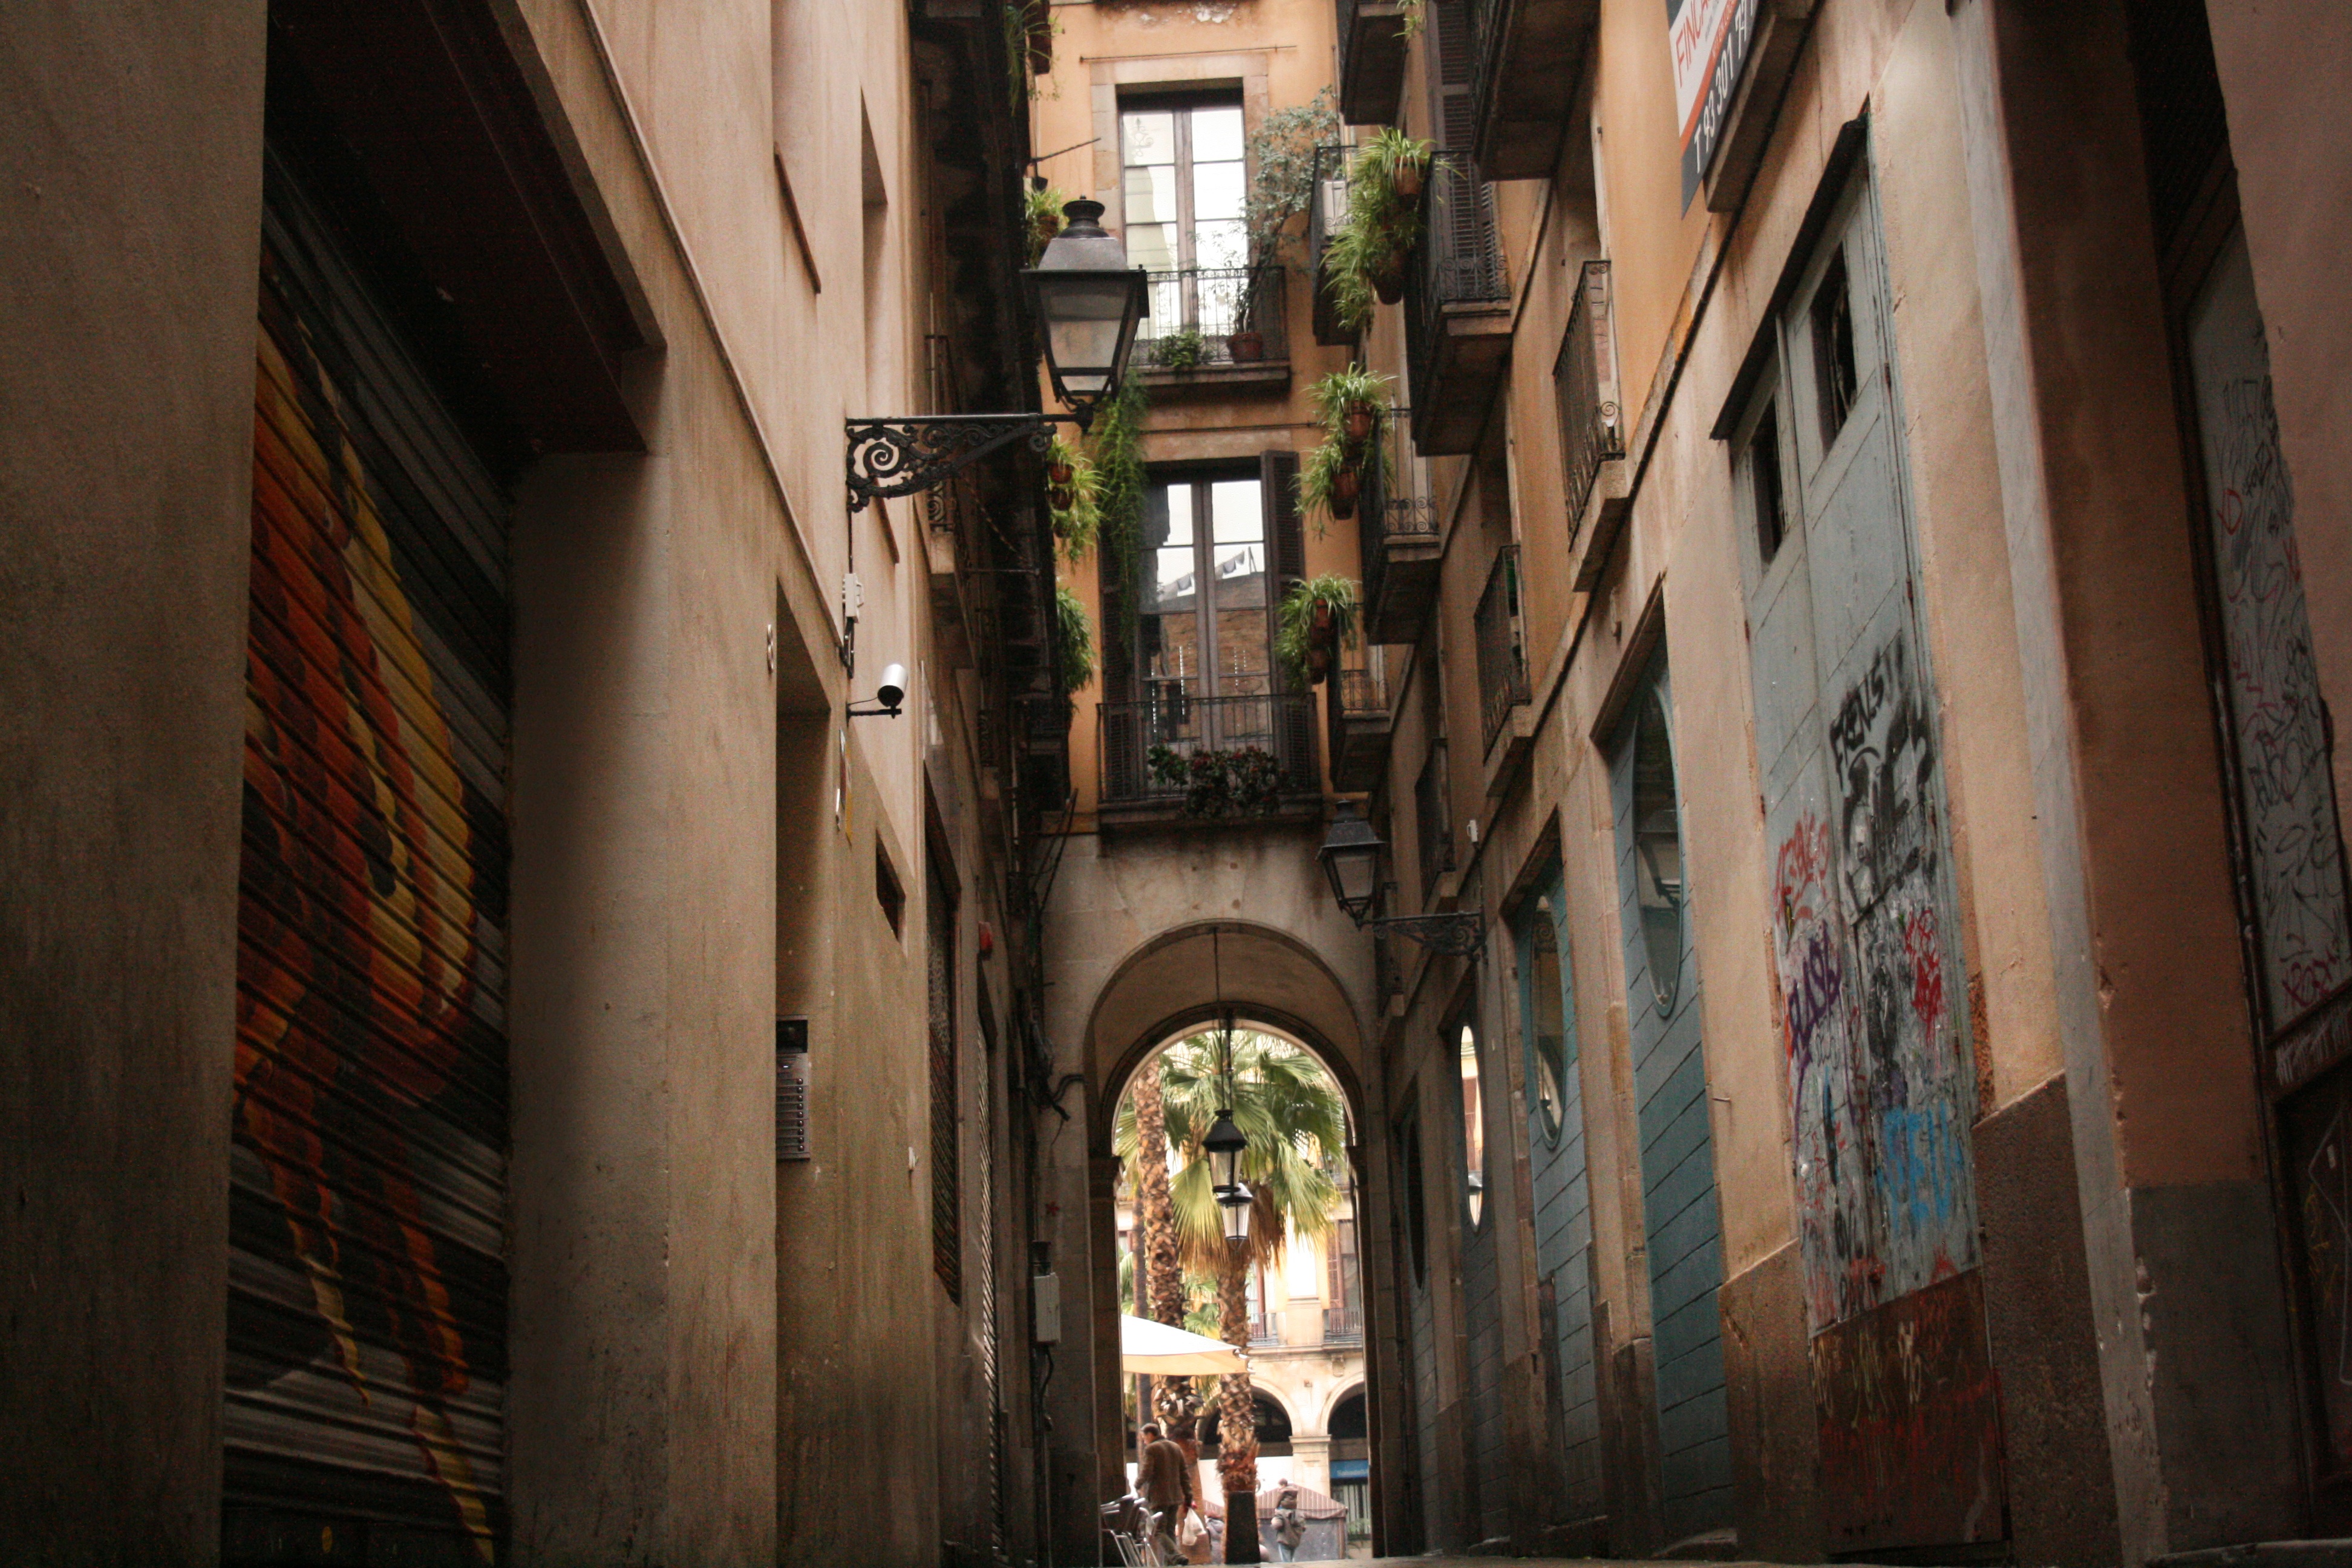
architecture, road, street, house, window, town, alley, city, color, facade, infrastructure, neighbourhood, urban area, ancient history, human settlement